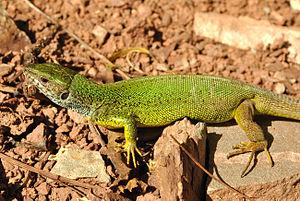
Zhnyborody est un village de l'ouest de l'Ukraine situé dans le raïon de Buchach de l'Oblast de Ternopil.